List of birds of Solomon Islands

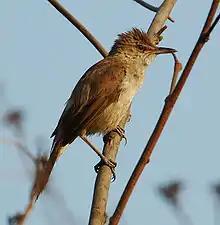
Clamorous reed warbler

The members of this family are usually rather large for "warblers". Most are rather plain olivaceous brown above with much yellow to beige below. They are usually found in open woodland, reedbeds, or tall grass. The family occurs mostly in southern to western Eurasia and surroundings, but it also ranges far into the Pacific, with some species in Africa.